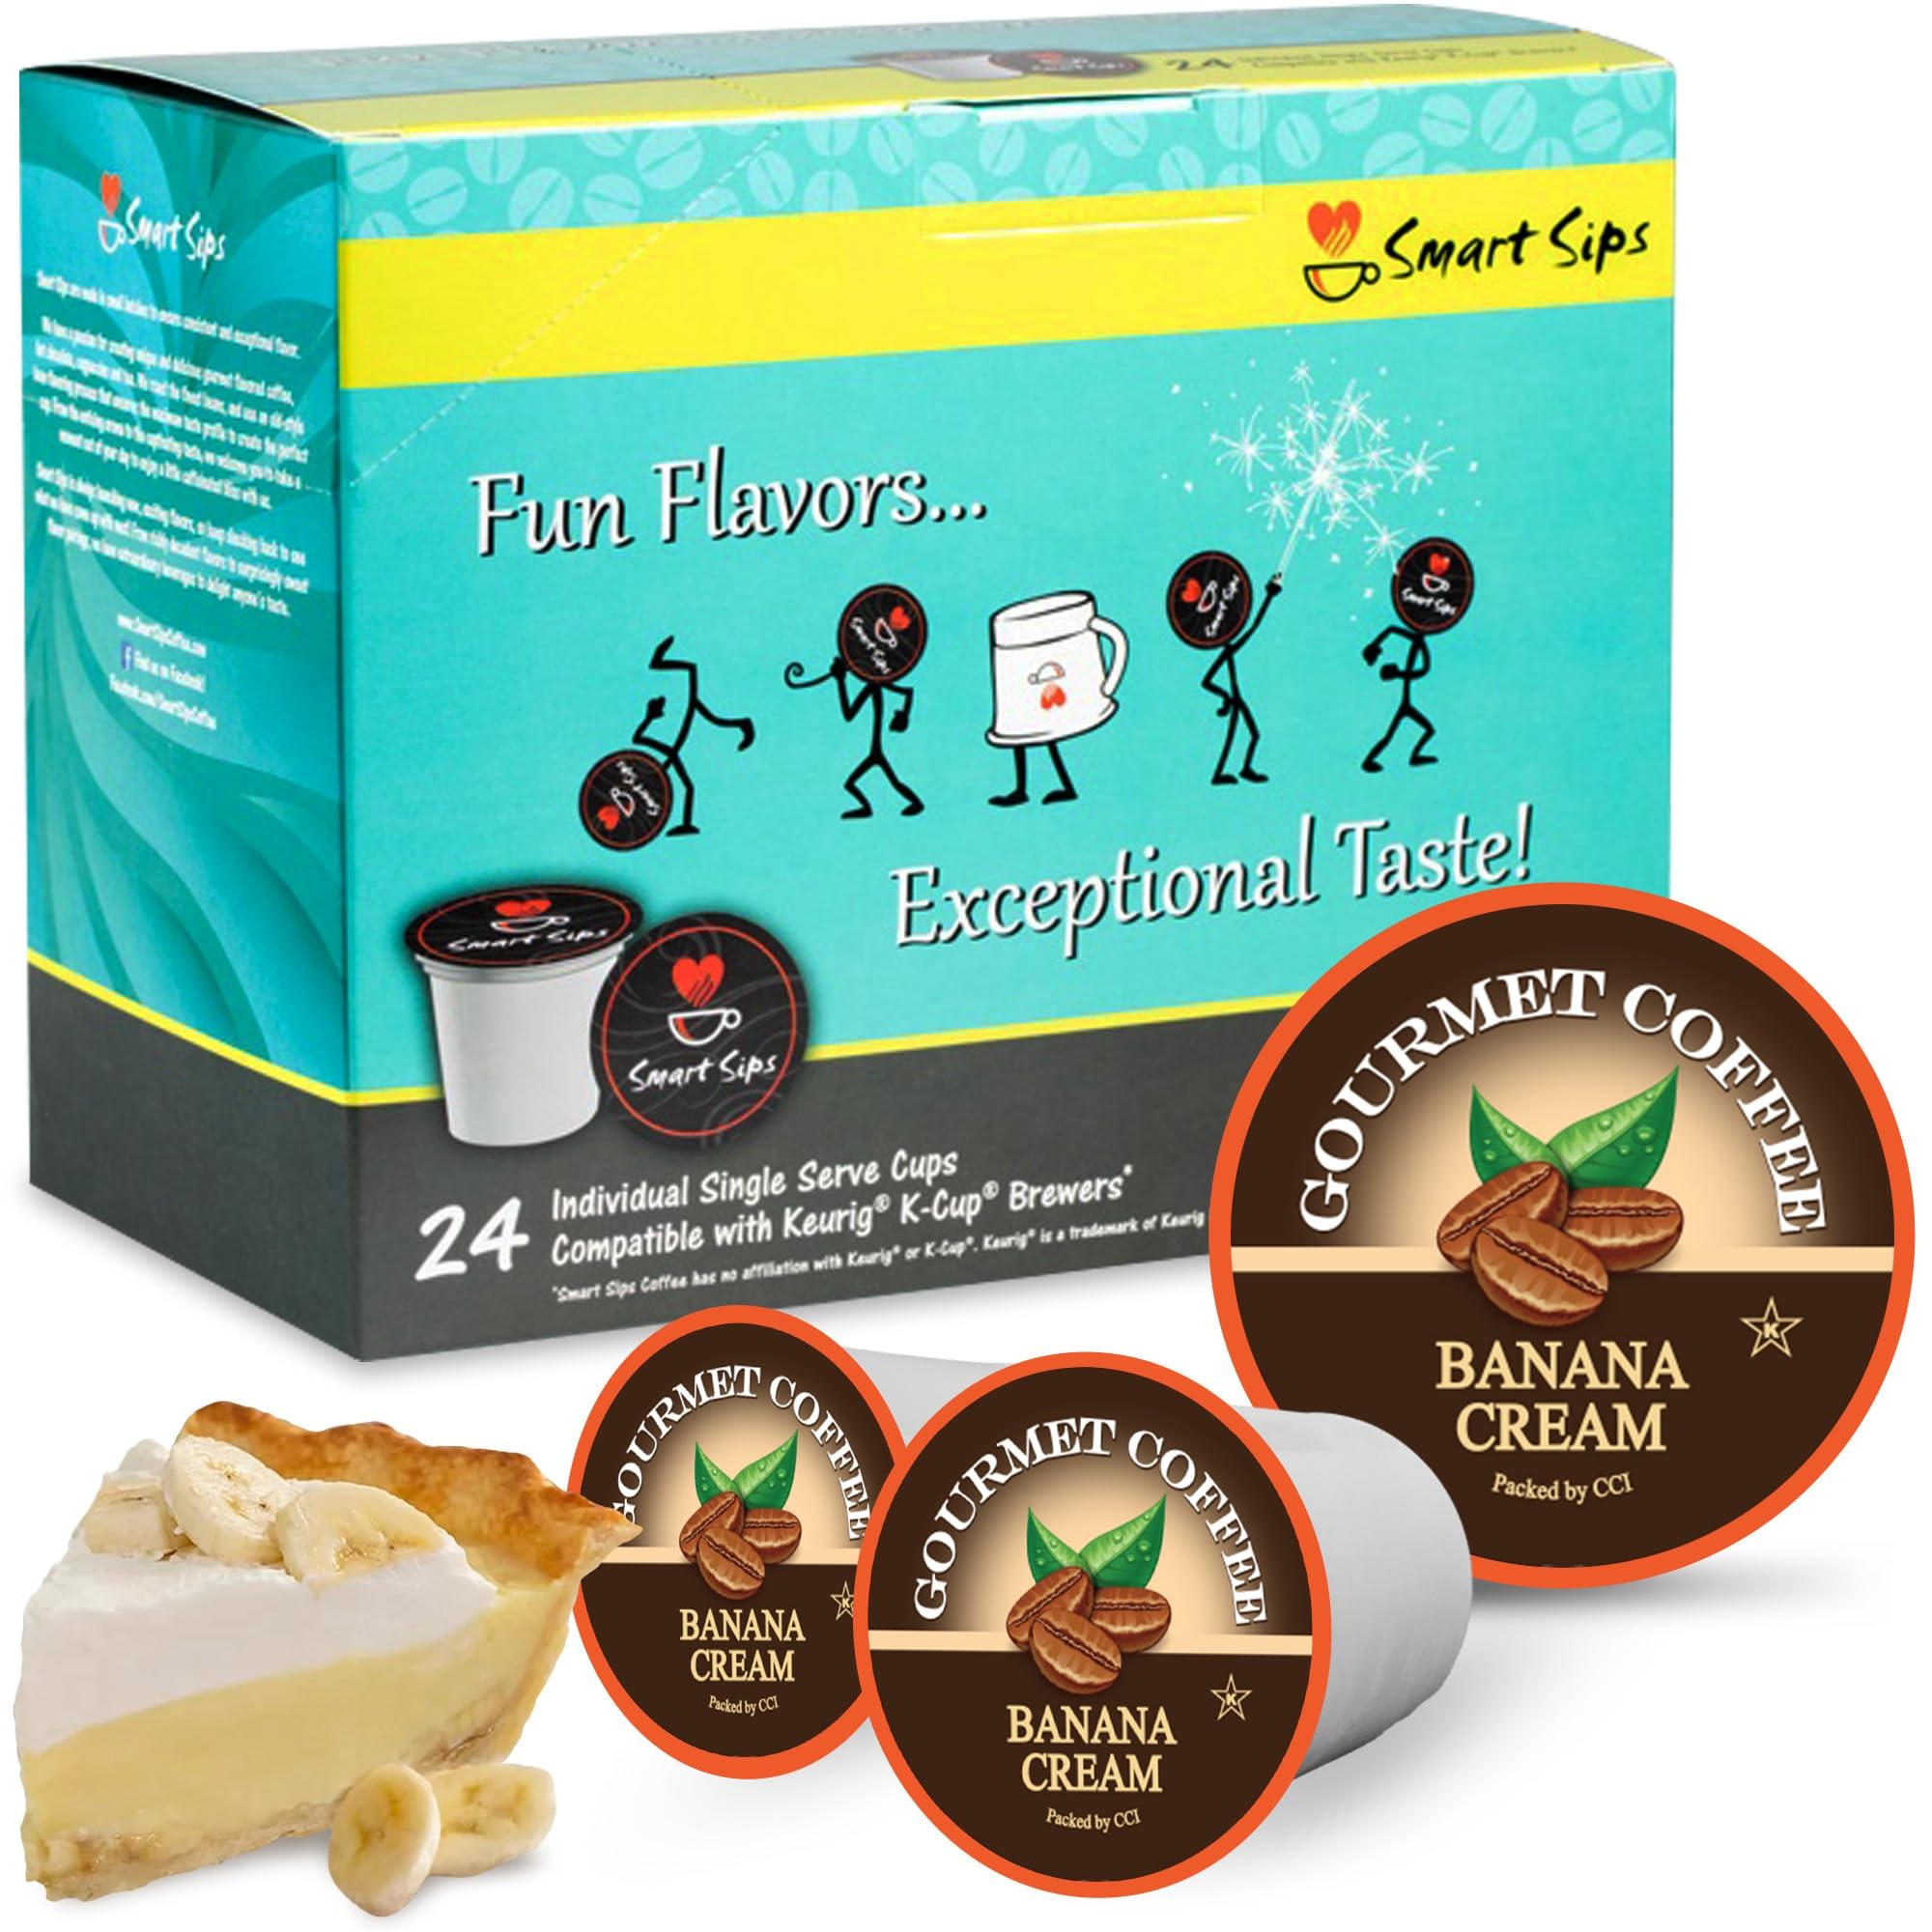
Item Name: Smart Sips, Banana Cream Coffee | Medium Roast | Gourmet Flavored Coffee Single Serve Pods for Keurig K-Cup Brewers | 24 Count | Rich & Flavorful
Bullet Point 1: Delicious Banana Cream Flavor – Indulge in the delightful taste of banana cream with every sip.
Bullet Point 2: Drink Your Dessert Without the Calories, Carbs or Sugar – Enjoy the rich, decadent flavor of your favorite banana cream dessert with 0 calories, carbs, or sugar, perfect for any time of day without the guilt!
Bullet Point 3: Keurig Compatible Pods – Brew easily with your Keurig K-Cup brewer for a quick and delicious cup of coffee whenever you need a pick-me-up.
Bullet Point 4: Medium Roast Balance – Enjoy a perfectly balanced medium roast that blends rich coffee with swirling banana cream flavors.
Bullet Point 5: Incredible Aroma & Flavor – Fill your kitchen with the comforting aroma of freshly brewed coffee and the scent of banana cream pie.
Bullet Point 6: Medium Roast
Bullet Point 7: Kosher, parve, gluten-free, made in the USA
Product Description: Banana Cream Coffee – Flavored Gourmet Coffee Pods, Medium Roast Indulge in the rich, comforting taste of Smart Sips Banana Cream Coffee, inspired by the classic flavor of a banana cream pie! This medium roast delivers a smooth and flavorful brew with the creamy sweetness of ripe bananas and the delightful taste of pie, all with 0 calories, carbs, or sugar. It’s like dessert in your mug—guilt-free! Brewed conveniently with your Keurig machine, each cup offers the perfect balance of bold coffee and banana cream flavor. Whether you're starting your morning or enjoying a sweet afternoon pick-me-up, this coffee is the perfect treat to satisfy your cravings. Why Choose Smart Sips Banana Cream Coffee? Banana Cream Pie Flavor – Savor the sweet, creamy taste of a delicious banana cream pie in every sip, with no calories, carbs, or sugar! Incredible Aroma & Flavor – Fill your kitchen with the comforting aroma of freshly brewed coffee and the scent of banana cream pie. Medium Roast Balance – Enjoy a perfectly balanced medium roast that blends rich coffee with sweet, creamy flavors. Keurig Compatible – Brew effortlessly with your Keurig K-Cup brewer for a quick, flavorful cup every time. Guilt-Free Indulgence – All the flavor of your favorite dessert with 0 calories, carbs, or sugar—so you can enjoy it any time of day. Explore More Flavors – Check out our full range of flavored coffees, decafs, lattes, cappuccinos, decaf lattes, dairy-free lattes, hot chocolates, and more at our Amazon storefront for endless flavor options!
Value: 24.0
Unit: Count

Price: 25.03